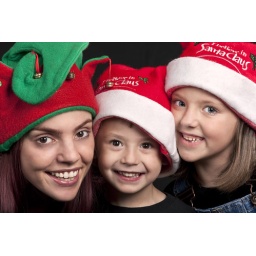
Portait of a mother, son and daughter dressed in Christmas hats